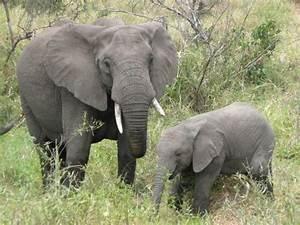
elephant